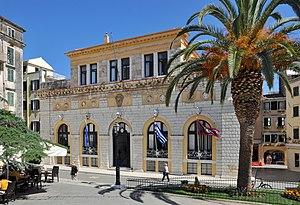
Corfou-ville (Corfou, Grèce): l'hôtel de ville
La ville de Corfou est la capitale de l’île grecque de Corfou. Elle se situe sur la côte Est de l’île, à flanc de collines, et possède un port qui permet de relier les villes de Brindisi, Saranda, Patras et Igoumenitsa. La ville est également le siège du dème de Corfou.